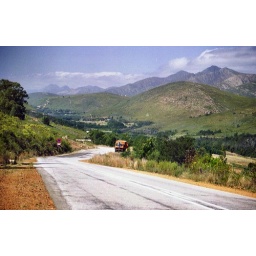
R62 heads east down Langkloof Valley near Heights.Apple Express railway line crosses R62 just down road where truck is parked.